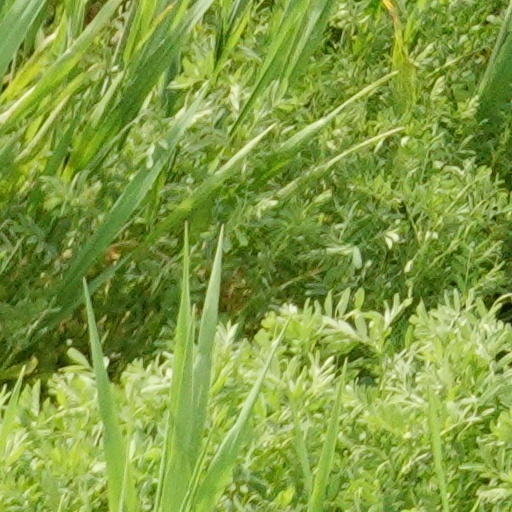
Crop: wheat